Culture of Thalassery

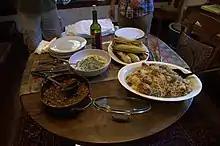
Thalassery biriyani

Thalassery is known for its biryani (in local dialect, biri-yaa-ni) Unlike other biriyani cuisines Thalassery biryani uses Kaima/Jeerakasala rice instead of the usual basmati rice. The influence of Arabian/Mughal culture is evident, especially in the dishes of the Muslim community, although many have become popular among all communities.